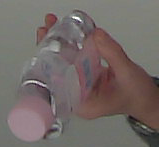
Product: johnson_baby